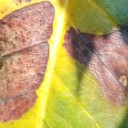
Label: Phoma